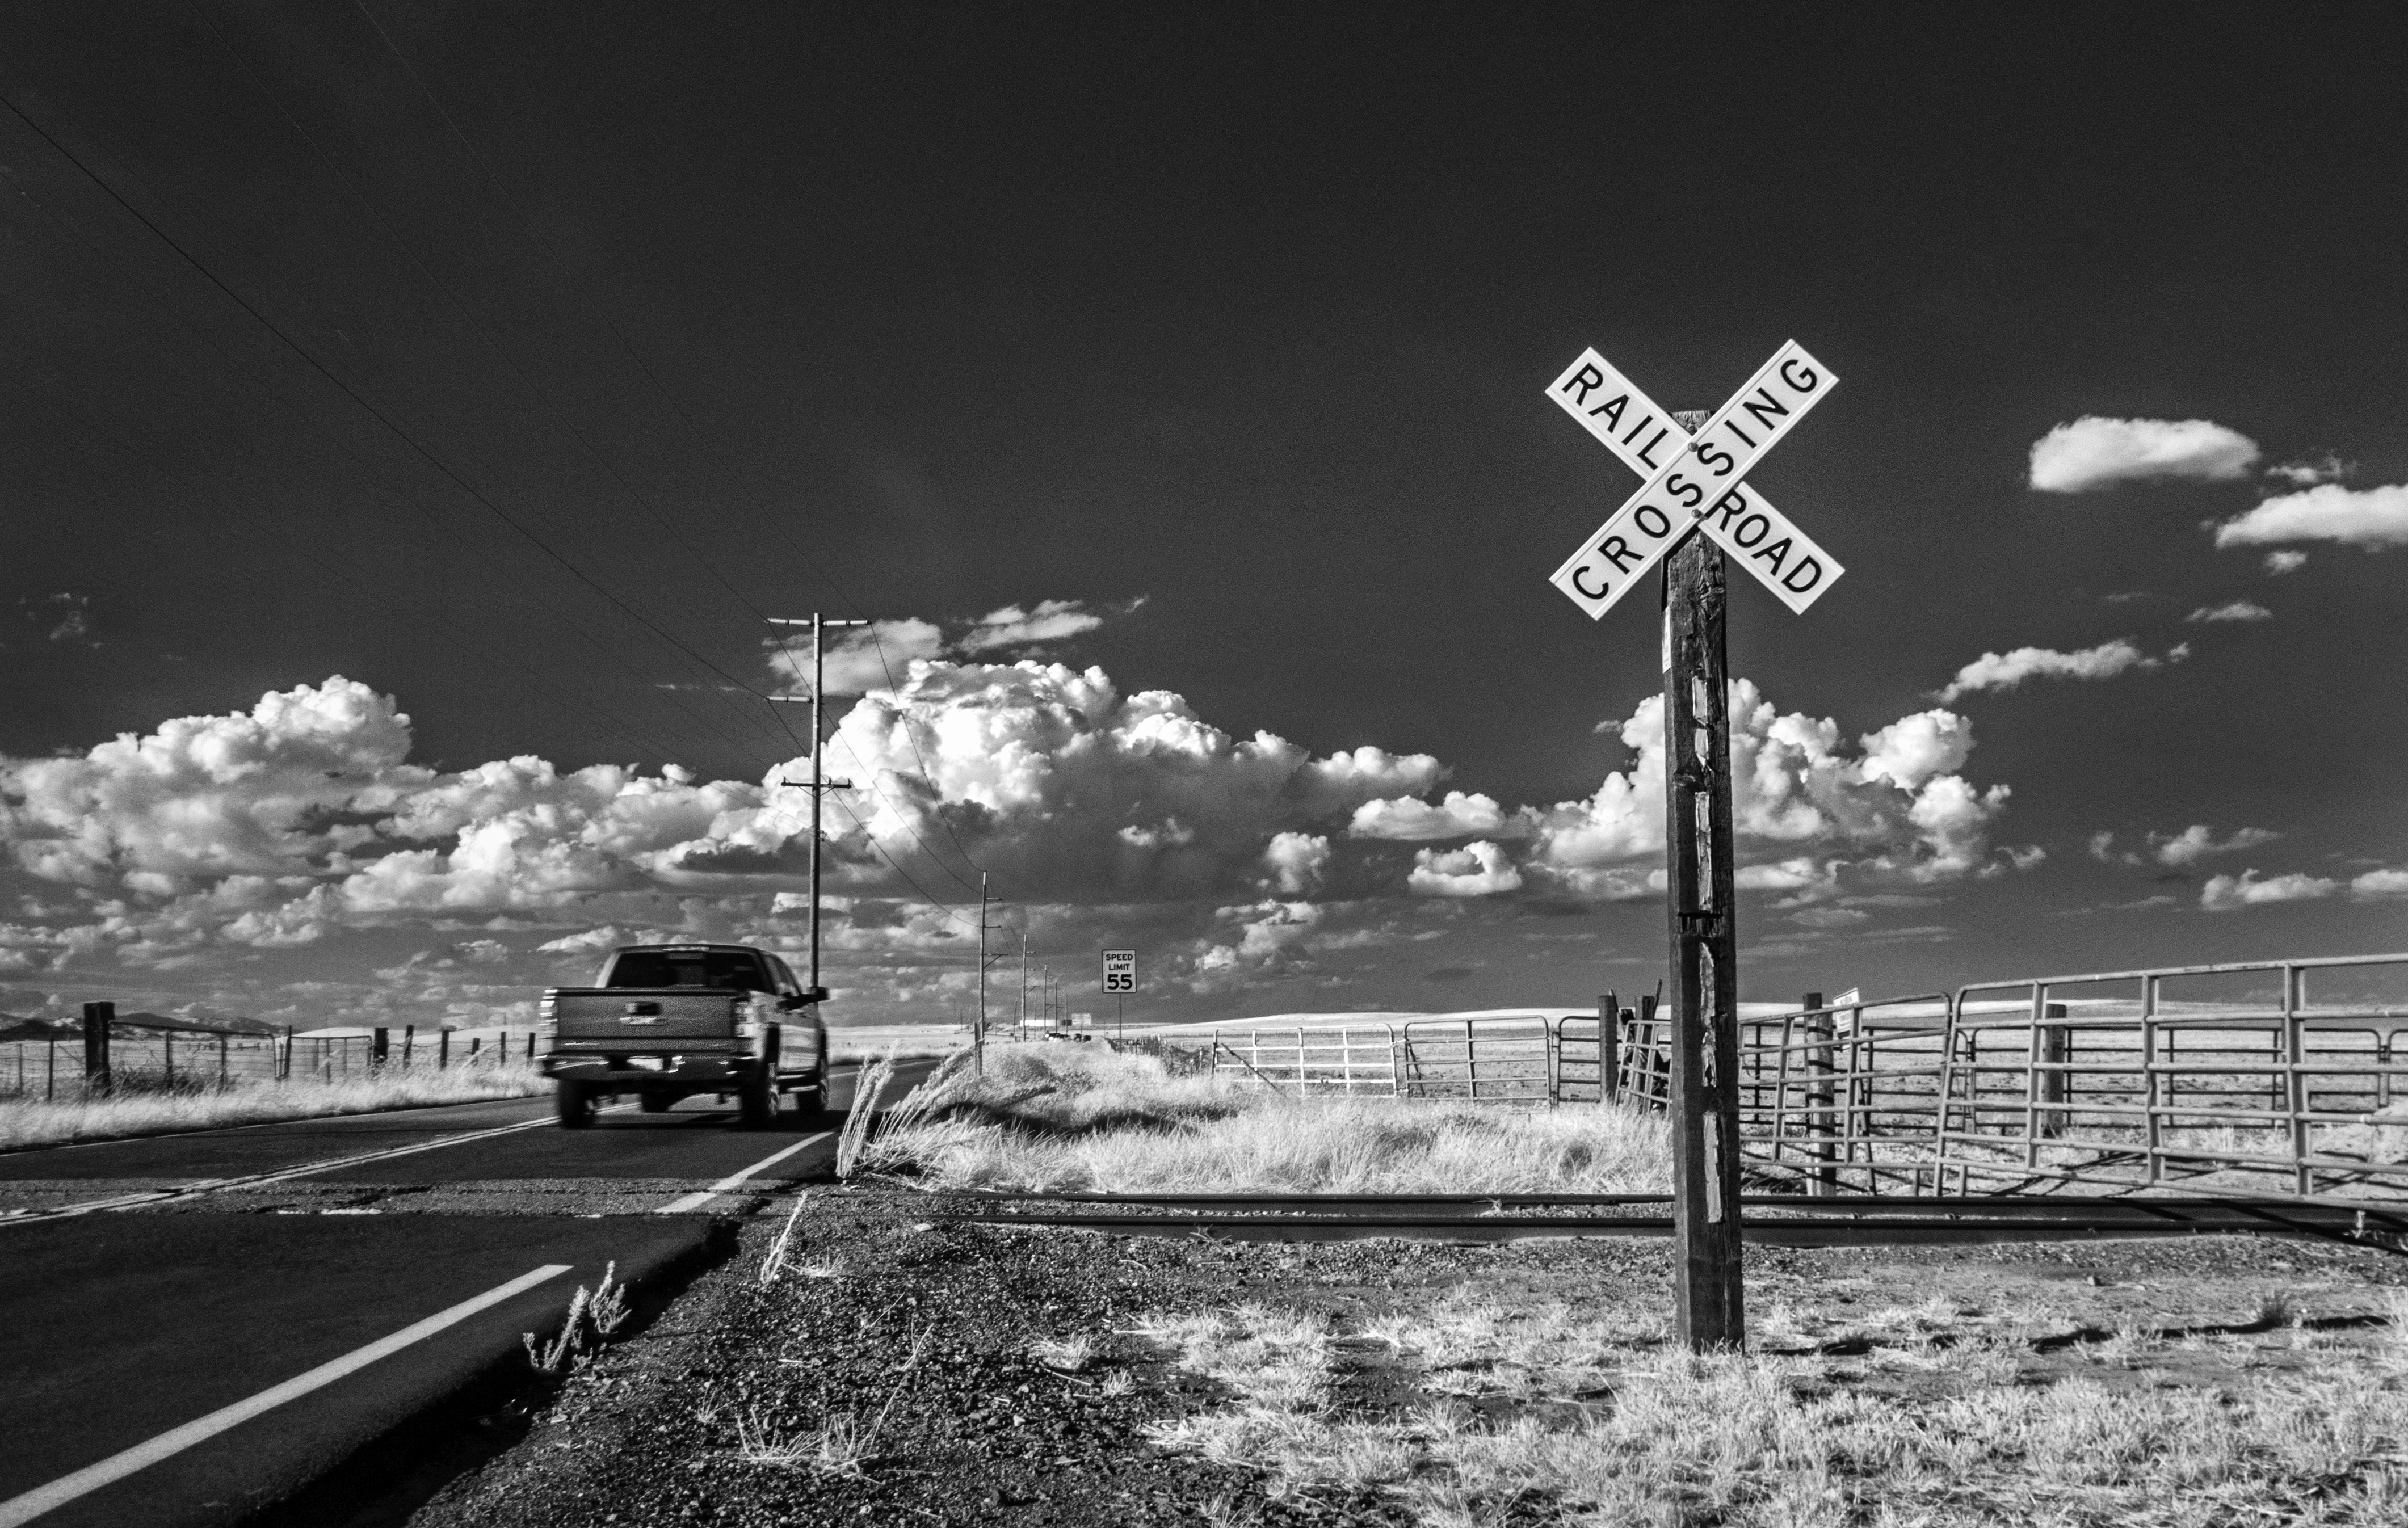
horizon, cloud, black and white, sky, track, road, photography, highway, country, transport, rural, truck, ranch, darkness, black, monochrome, bw, clouds, nb, infrared, solanocounty, bayarea, xing, railroadcrossing, monochrome photography